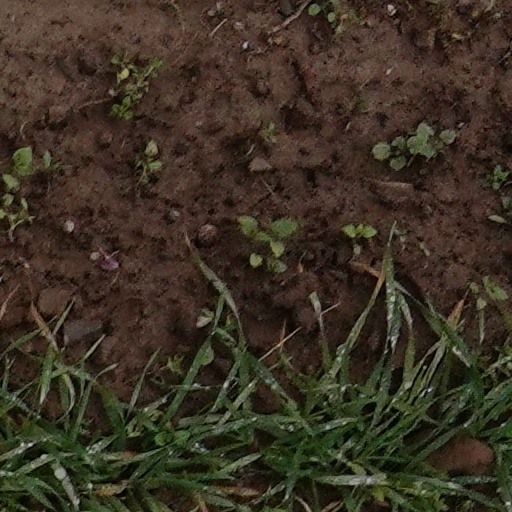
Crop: wheat